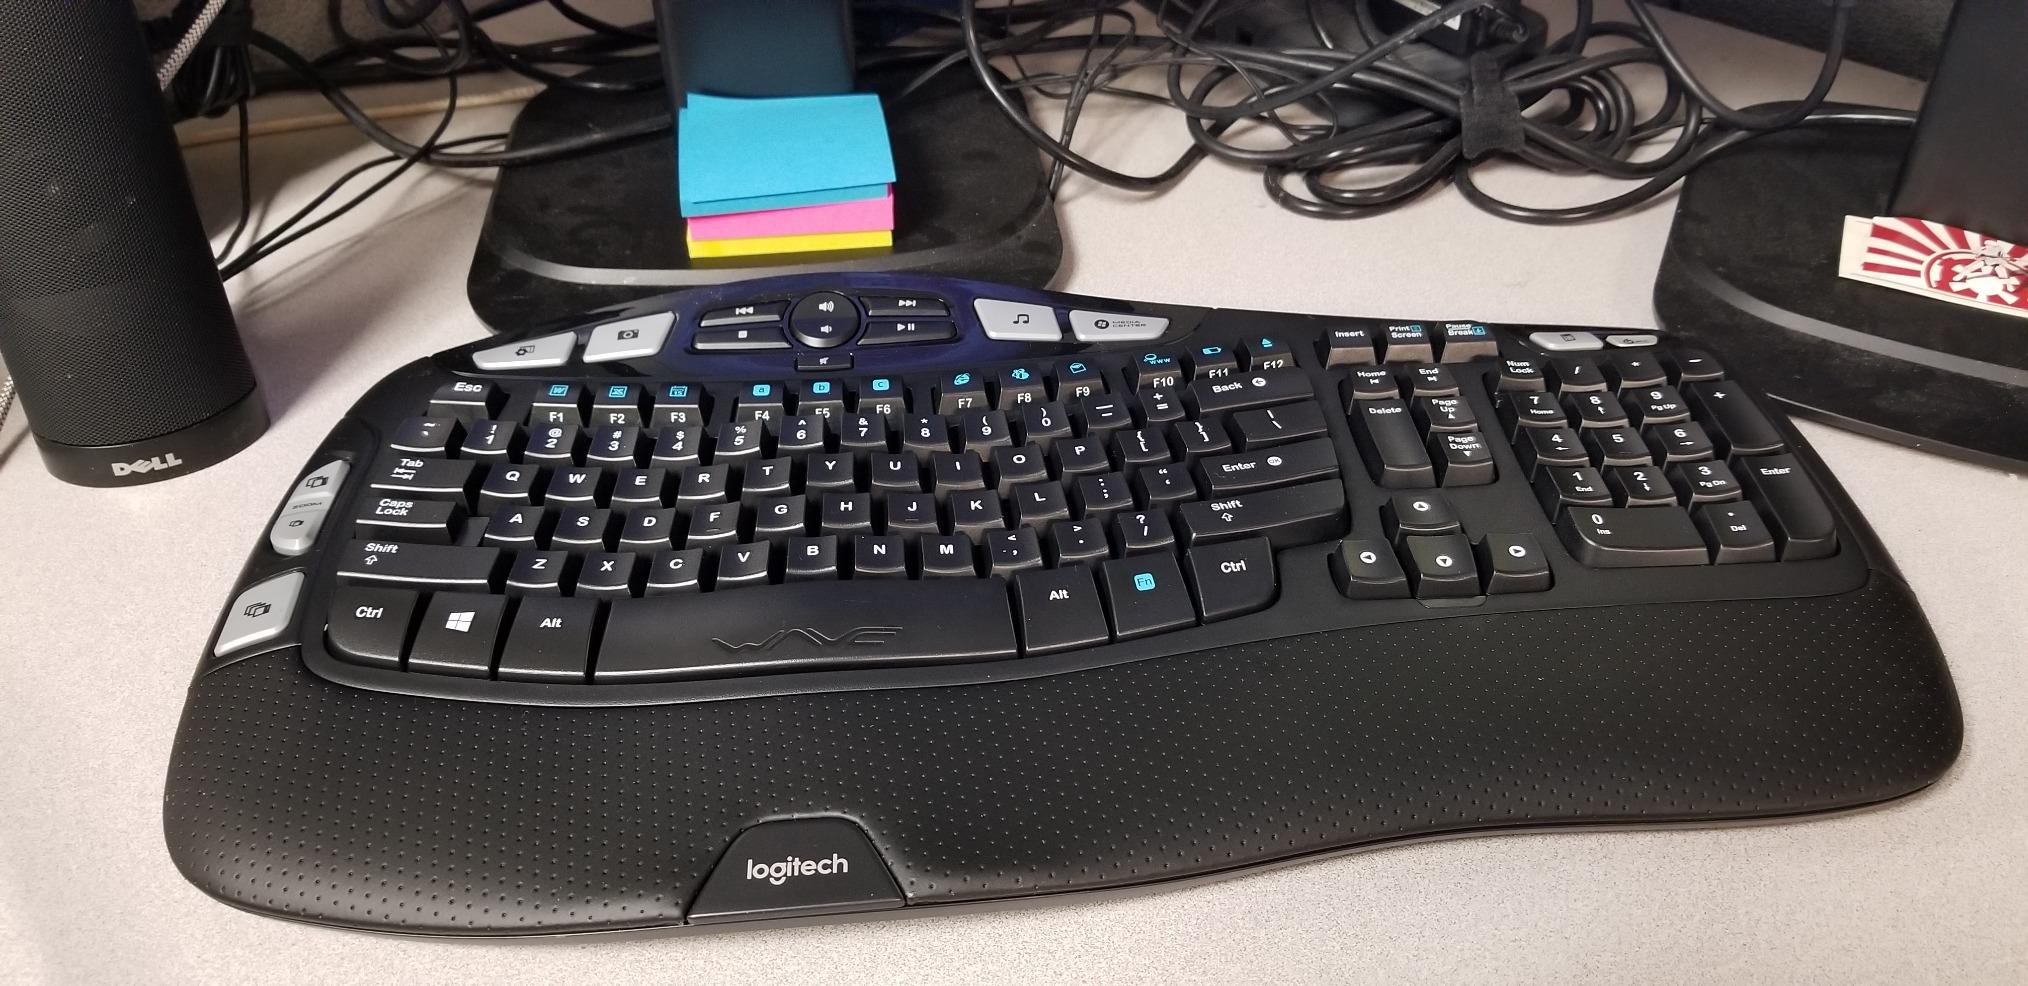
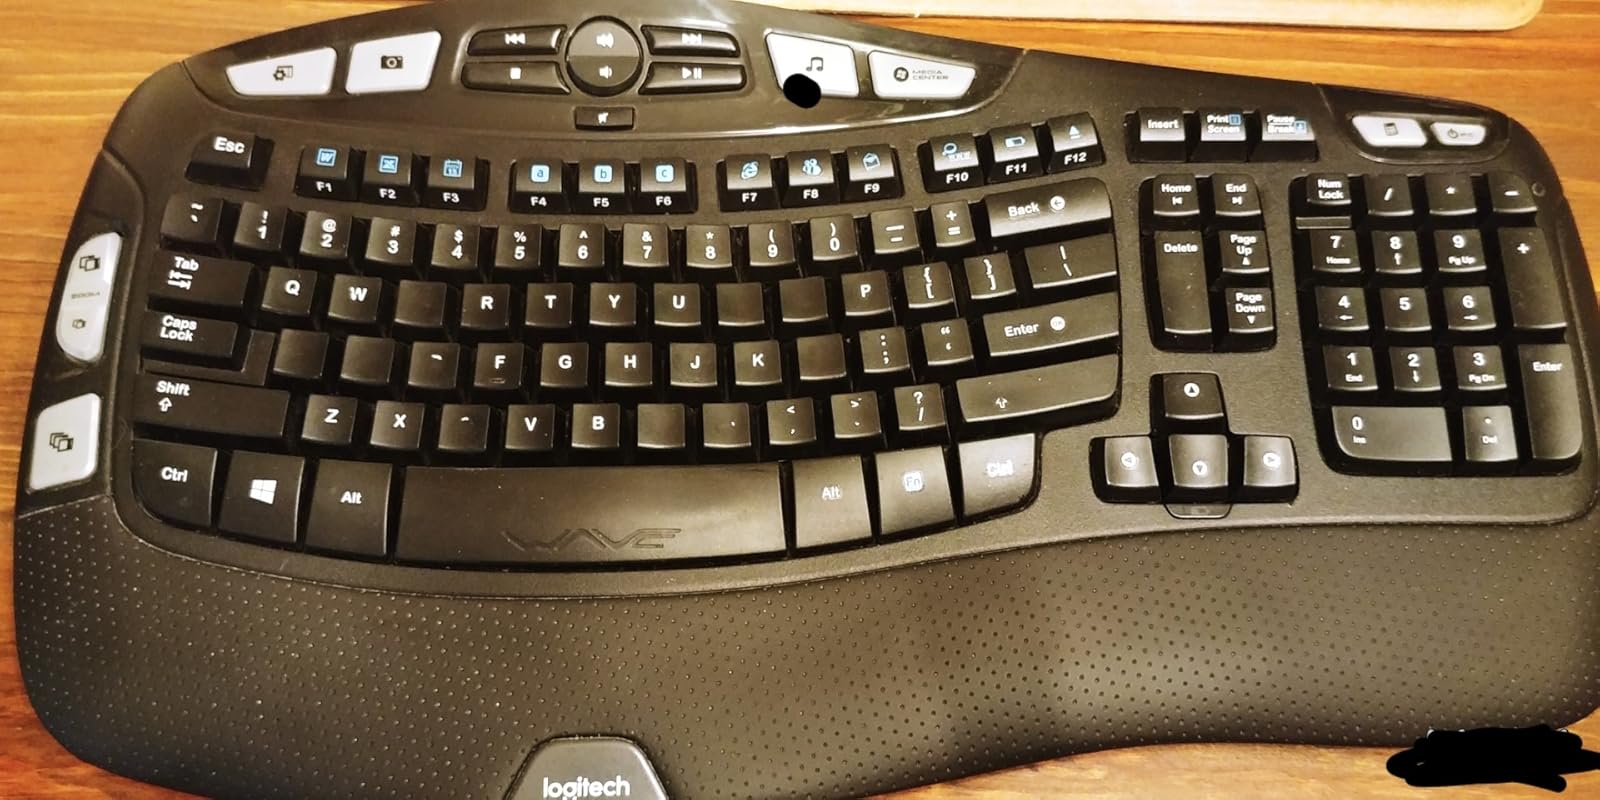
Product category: keyboard
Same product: yes